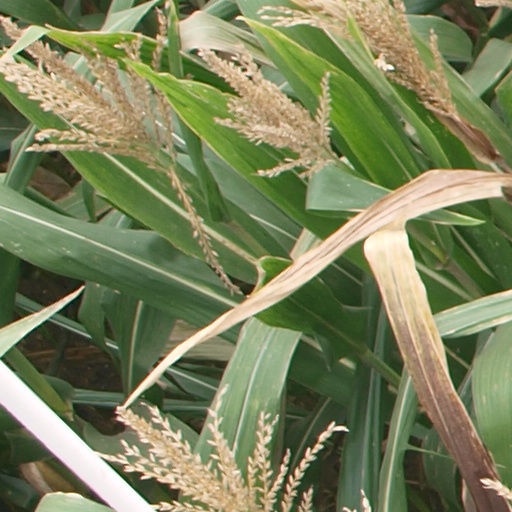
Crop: maize; corn